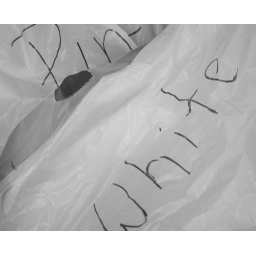
pink and white in bw